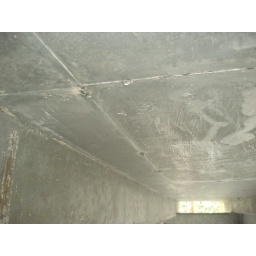
Underside of the stel roof showing the spot welded joints of the stel plates. A drop of leaking water is captured in this photo.